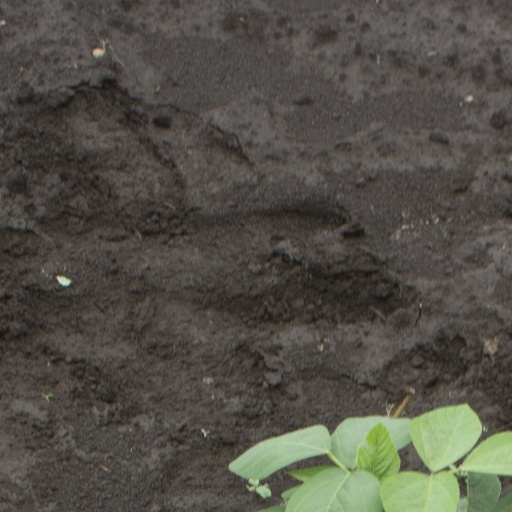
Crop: soybean